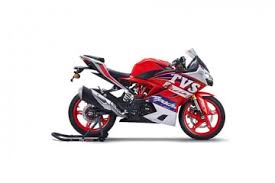
Vehicle type: Motorcycles